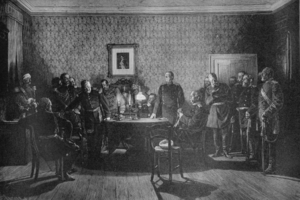
Auguste-Alexandre Ducrot, né à Nevers le 24 février 1817 et mort à Versailles le 16 août 1882, est un général français.
Le Paris Crew perd une compétition d'aviron internationale à Lachine, Québec.
Cette page concerne l'année 1870 du calendrier grégorien.
Vendresse est une commune française située dans le département des Ardennes en région Grand Est.